Danny Burstein

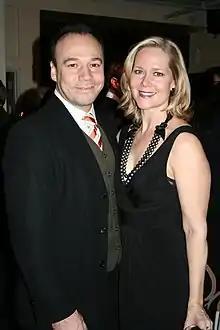
Burstein with wife Rebecca Luker, 2008

He appeared as Alfred P. Doolittle in the Broadway revival of "My Fair Lady" at Lincoln Center Theater from January 8, 2019. He also originated the on-stage role of Harold Zidler on Broadway in "Moulin Rouge!" in 2019. "Moulin Rouge!" played its pre-Broadway performances at the Emerson Colonial Theatre in Boston from July 10, 2018, to August 19, 2018. In 2021, Burstein received the Tony Award for Best Featured Actor in a Musical for "Moulin Rouge!"